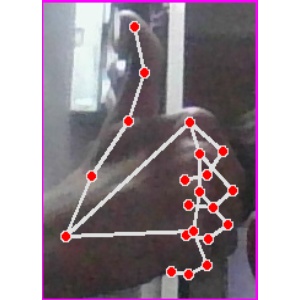
अक्षर: थ